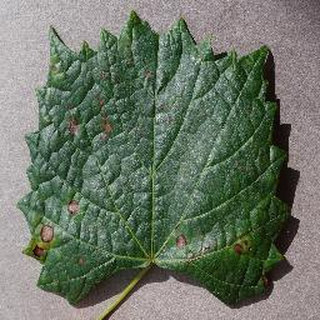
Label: grape_black_rot